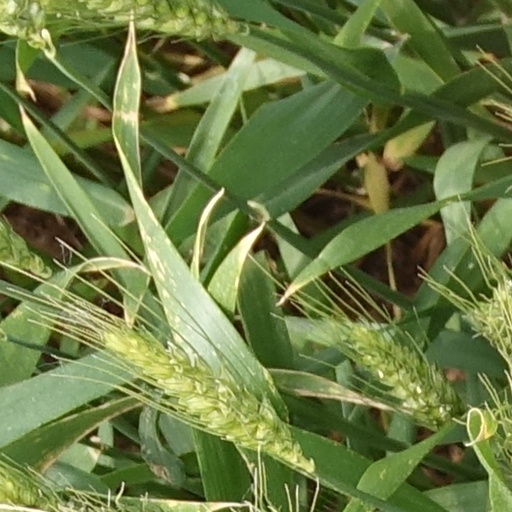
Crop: wheat